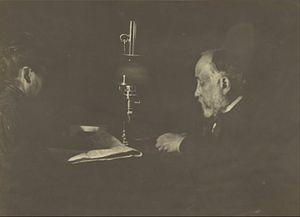
Le clair-obscur, dans une peinture ou une estampe, est le contraste entre zones claires et zones sombres. Dans une œuvre figurative, il suggère le relief en imitant par les valeurs l'effet de la lumière sur les volumes. On dit qu'un tableau est « en clair-obscur » quand ce contraste est important. Plus rarement et anciennement, « un clair-obscur » est une œuvre qui ne joue que sur les valeurs, synonyme de camaïeu.